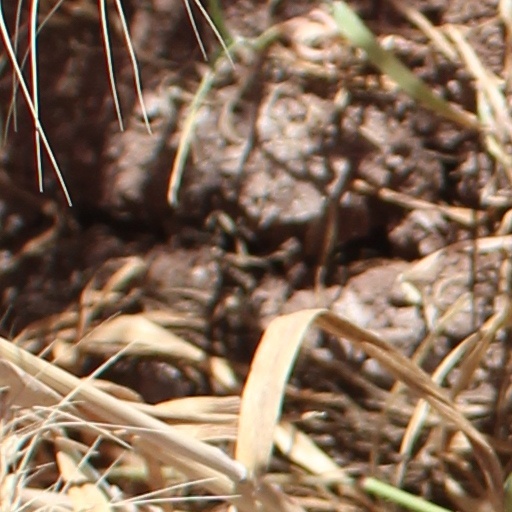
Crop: wheat